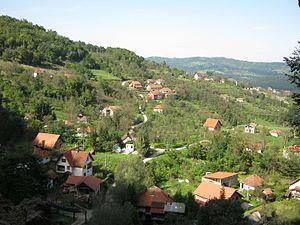
Potpeće est un village de Serbie situé sur le territoire de la Ville d'Užice, district de Zlatibor. Au recensement de 2011, il comptait 464 habitants.